George T. Delacorte Jr.

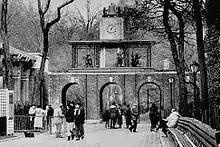
Delacorte Clock located in the Central Park Zoo.

Delacorte, born George Tonkonogy, was the son of George Tonkonogy, Sr. and Sadie König, both Jewish immigrants from Eastern Europe. He grew up in Brooklyn with his siblings; Abraham, Mamie, Henrietta, Archibald, Elizabeth, Eugene, and Gertrude.